Robert White (Australian politician)

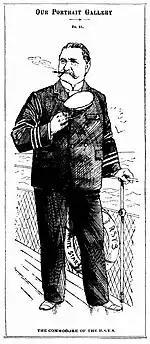
Portrait of Robert H. D. White, commodore of the Royal Sydney Yacht Squadron (published in September 1895).

White had a new steam yacht built for him by William Dunn, at his boat-builder's shed at Berry's Bay in North Sydney. The vessel, named the "White Star", was designed by E. W. Cracknell and had an overall length of 105 feet (32 metres). The boat had a frame-work of iron and steel, with a keel of spotted gum, with a steam engine imported from England. The "White Star" was launched in March 1889. White captained the "White Star" himself and used the vessel for his trips between Sydney and his estate at Port Stephens. White also owned a "small pleasure yacht" named the "Kingfisher" which was restricted to the coastal rivers.